Jussi Halla-aho

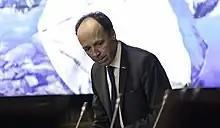
Jussi Halla-aho in 2020

Halla-aho led the remainder of the party into the 2019 parliamentary election, gaining one new seat in comparison to the 2015 elections, while none of the Blue Reform candidates got elected. Halla-aho did personally gain the most votes in the whole country and broke the record for most personal votes in Helsinki constituency.